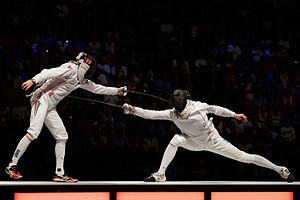
Le Hongrois Géza Imre (à gauche) affronte l'Ukrainien Vitalii Medvediev (à droite) en finale de la compétition épée messieurs par équipes des championnats du monde d'escrime 2013 au Syma Hall à Budapest, le 11 août 2013. Română: Maghiarul Géza Imre (stânga) o întâlnește pe Vitalii Medvediev din Ucraina (dreapta) în finala probei de spadă pe echipe din cadrul Campionatelor Mondiale de scrimă de la Budapesta.